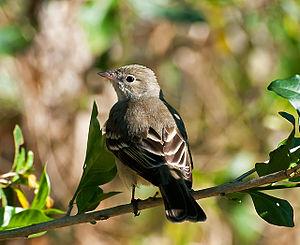
L'Élénie à bec court, aussi appelée Élaène à bec court, est une espèce de passereau de la famille des Tyrannidae.